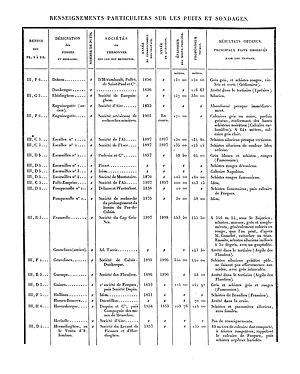
Liste des puits de mine et des sondages. Mines du Boulonnais. Document extrait de Étude des Gîtes Minéraux de la France. Topographie Souterraine du Bassin Houiller du Boulonnais ou Bassin d'Hardinghen, par A. Olry, ingénieur en chef des Mines. Chapitre IX, pages 172 à 189.
Le bassin minier du Boulonnais, aussi appelé bassin minier picard, est un ensemble de charbonnages assez anciens ouverts sur les communes de Hardinghen, Réty, Fiennes, Ferques et Caffiers, entre les villes de Boulogne-sur-Mer et Calais, et exploités entre 1692 et 1950. La houille y a donc été exploitée durant plus de deux siècles.